Georg Haus

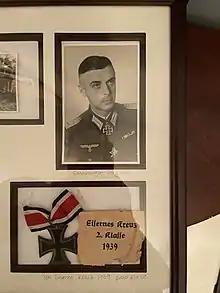

Georg Haus (16 September 1895 – 16 April 1945) was a general in the Wehrmacht of Nazi Germany during World War II. He was a recipient of the Knight's Cross of the Iron Cross. Haus was killed on 16 April 1945 near Pillau, East Prussia during the Soviet Zemland Offensive. He was posthumously promoted to Generalleutnant.